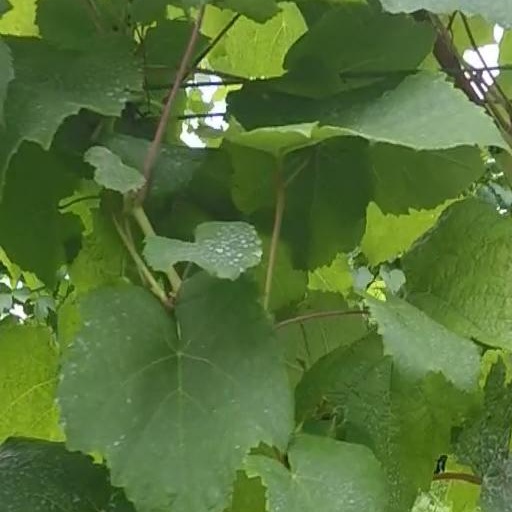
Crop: grape